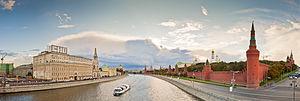
Moscou est la capitale de la Russie et compte environ douze millions six cent mille habitants intra muros sur une superficie de 2 510 km² ce qui en fait la ville la plus peuplée à la fois du pays et d'Europe. Sur le plan administratif Moscou fait partie du district fédéral central et a le statut de ville d'importance fédérale qui lui donne le même niveau d'autonomie que les autres sujets de la Russie. Elle est quasiment enclavée dans l'oblast de Moscou, mais en est administrativement indépendante. Ses habitants sont les Moscovites. Moscou se situe dans la partie européenne de la Russie au milieu d'une région de plaine. Sa latitude élevée lui vaut un climat froid et continental. Le Kremlin, son cœur historique, est édifié sur une colline qui domine la rive gauche de la rivière Moskova.